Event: Nepal Earthquake
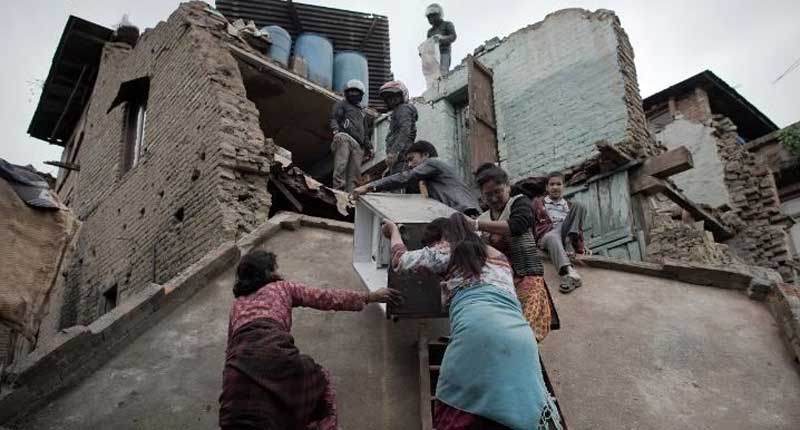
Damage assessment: damage